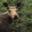
Label: deer